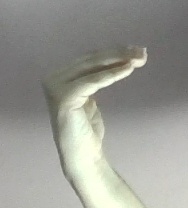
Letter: haa